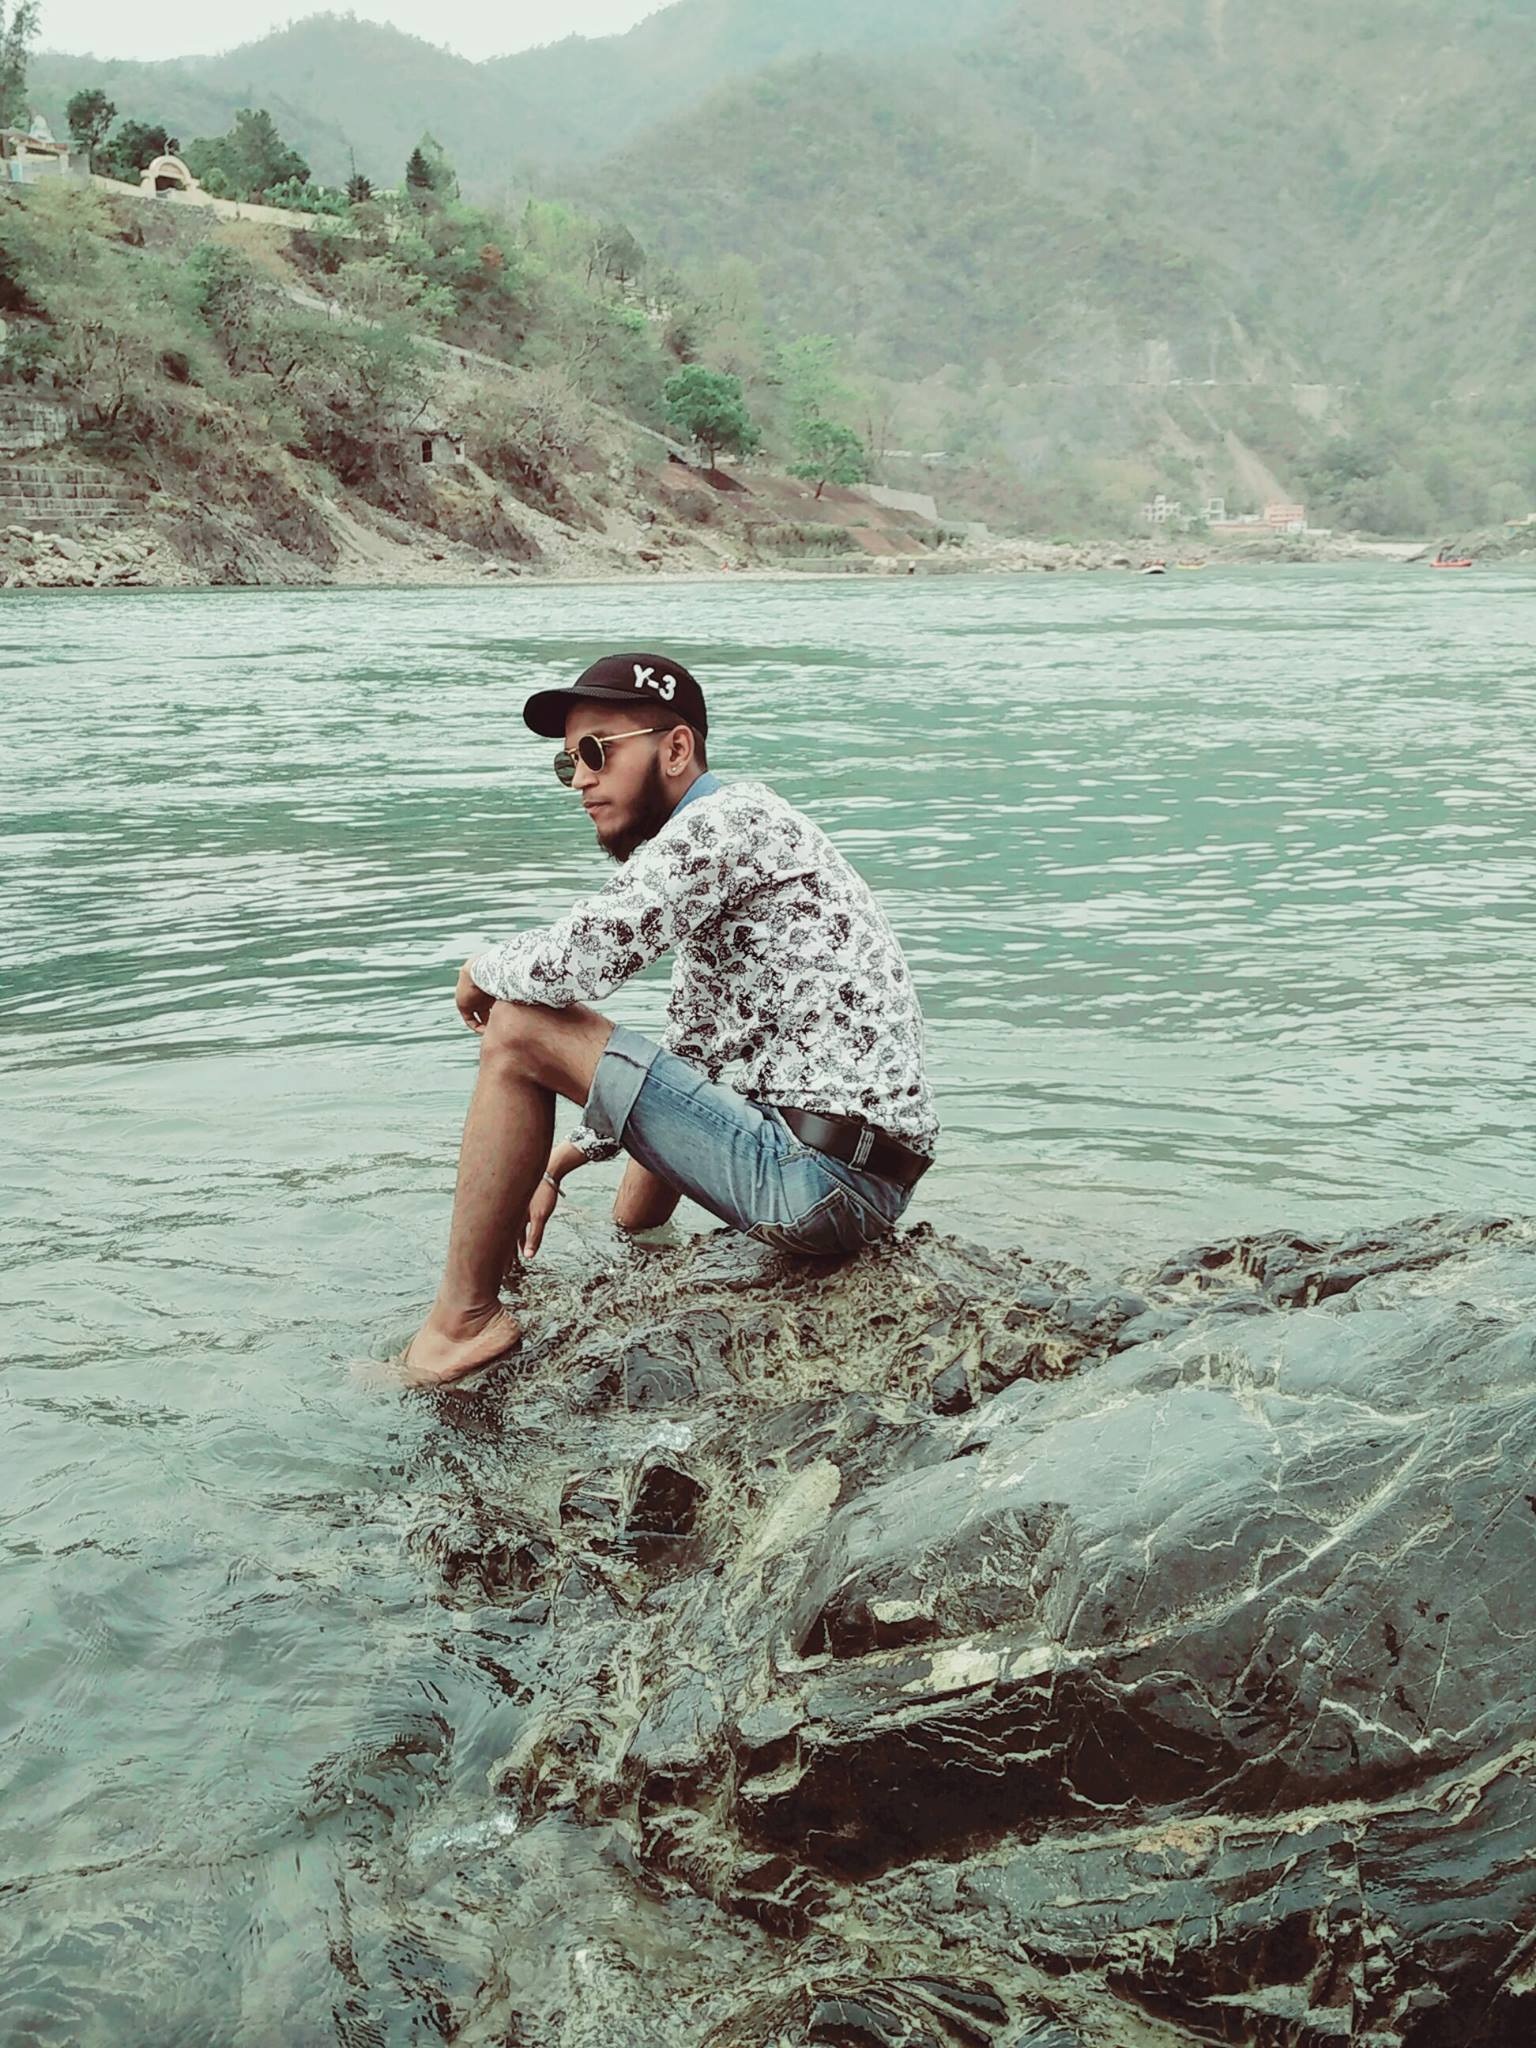
man, beach, sea, coast, water, ocean, people, shore, wave, boy, vacation, model, young, youth, bay, fashion, lifestyle, modern, uk, face, men, look, sexy, style, handsome, adult, glamour, stylish, fashion man, rishikesh